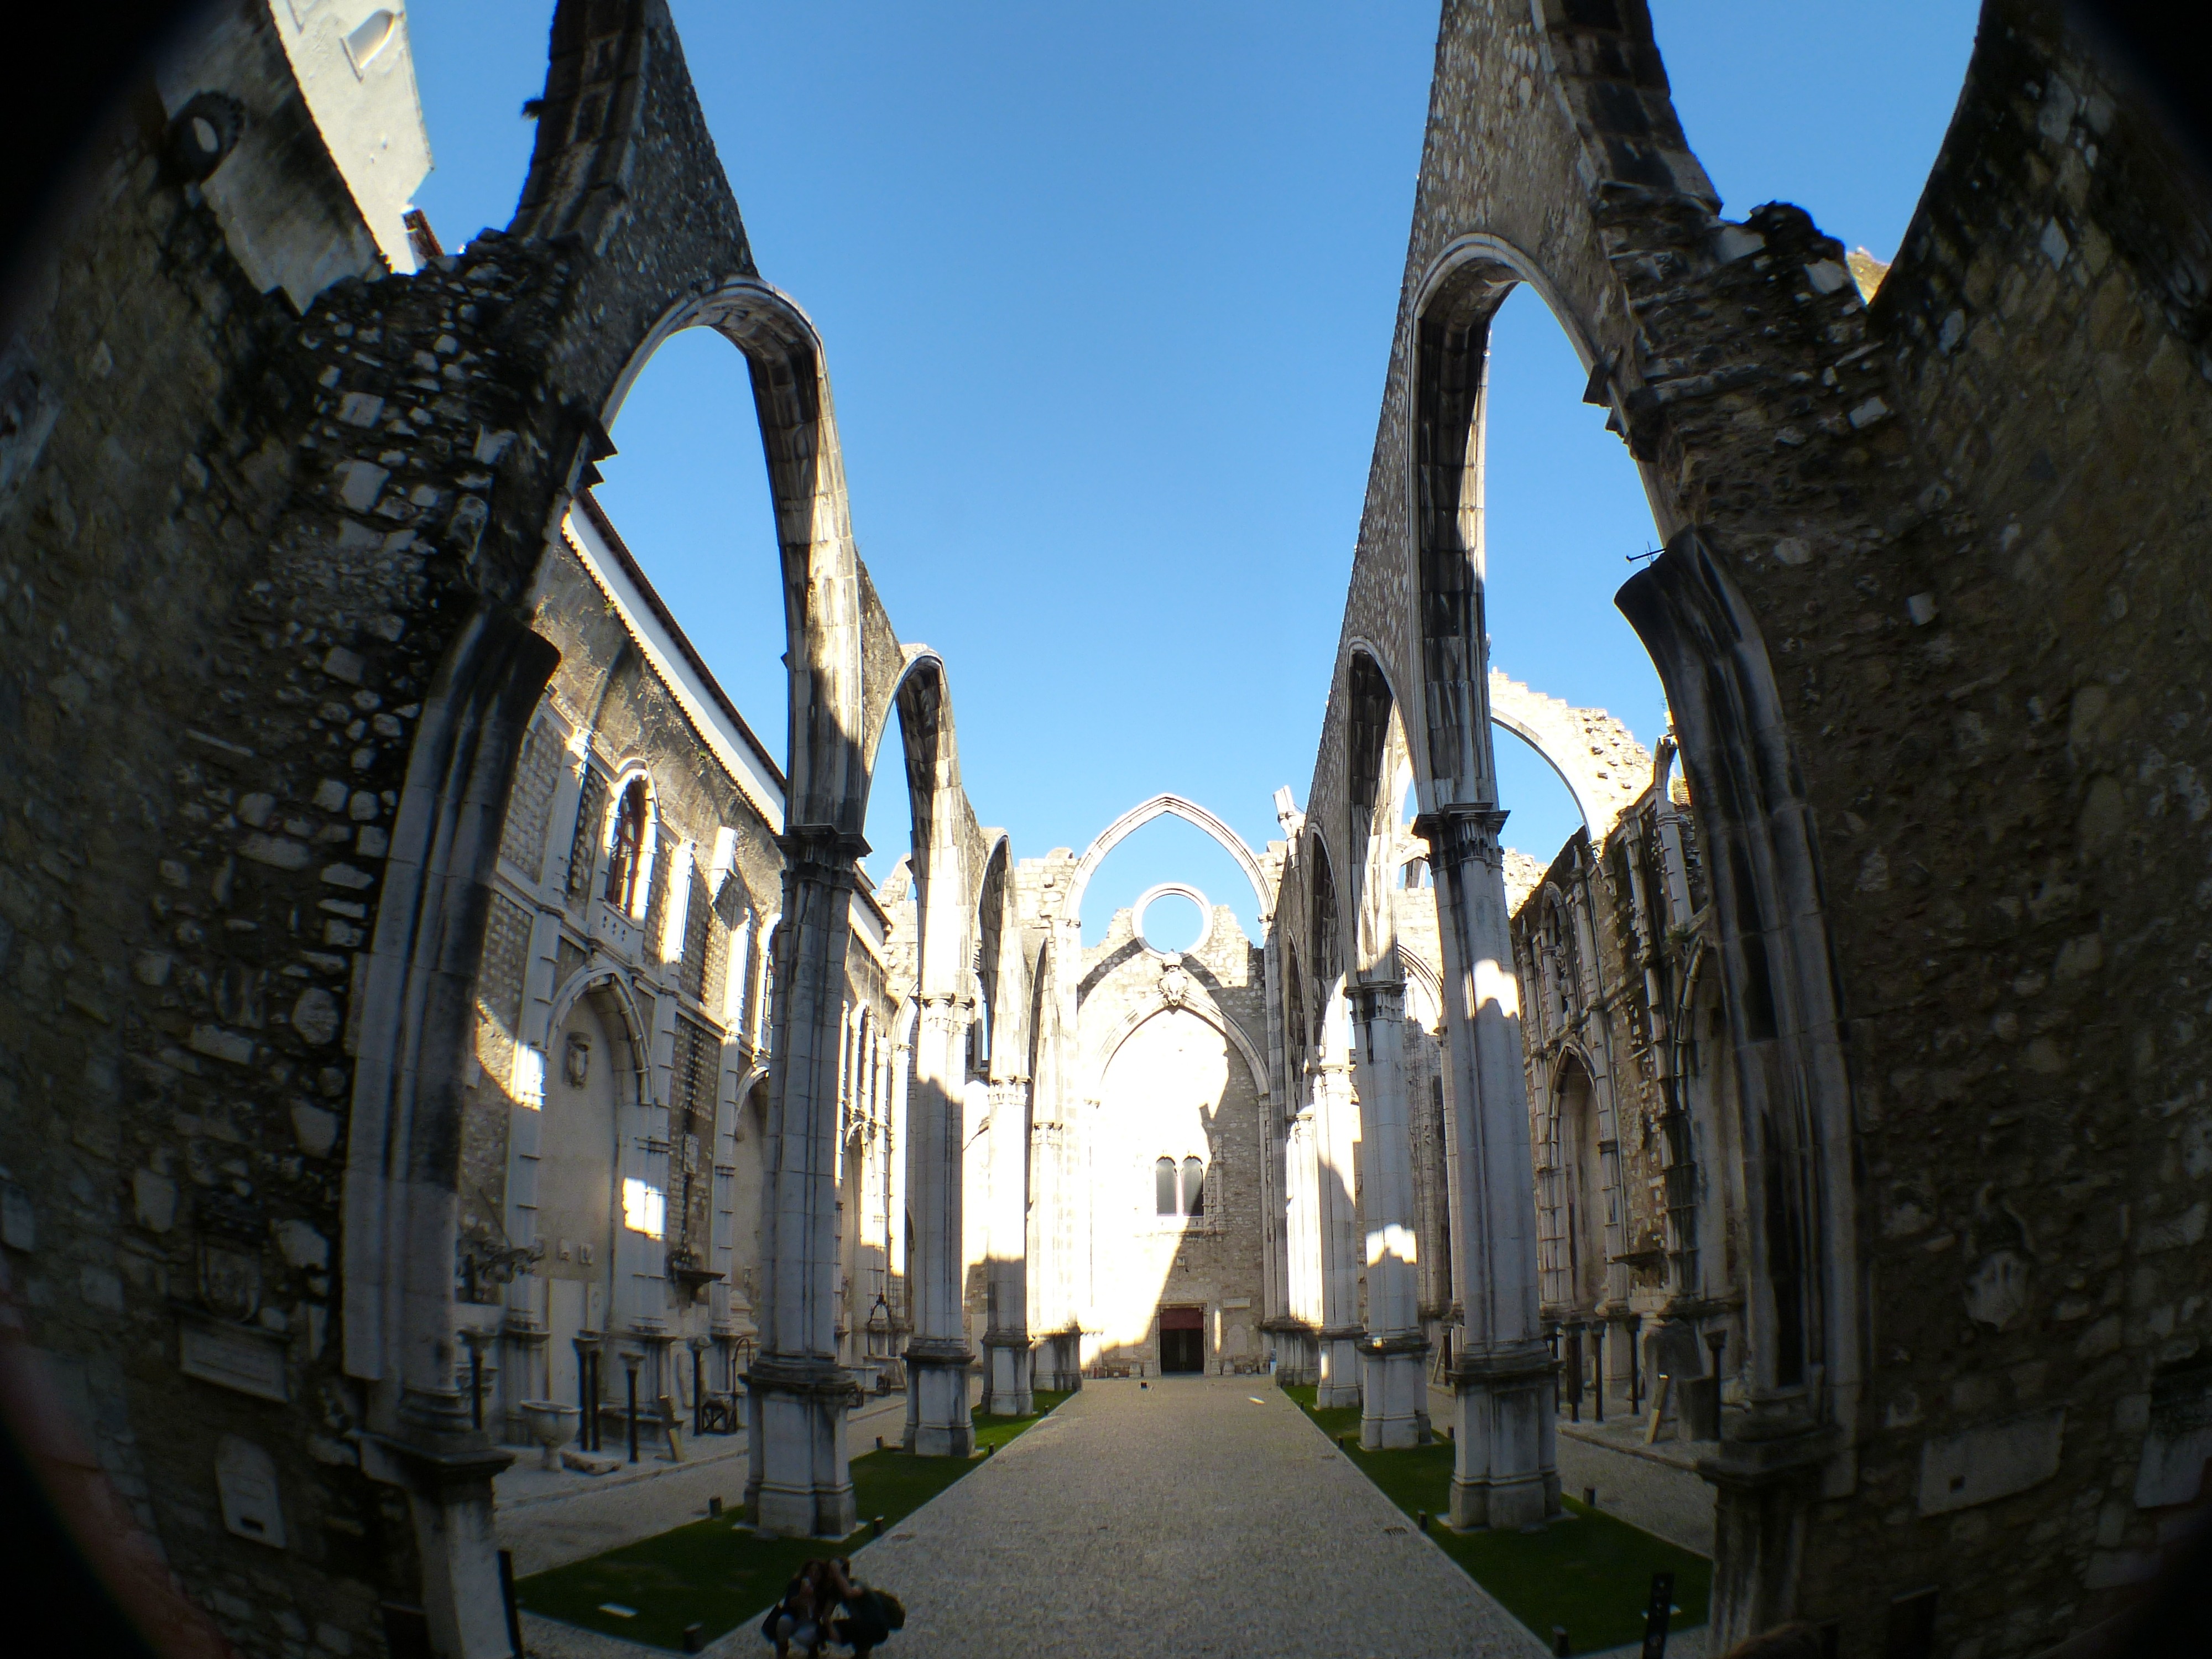
architecture, sky, town, building, arch, museum, landmark, blue, church, cathedral, ruin, tourism, gothic, place of worship, destroyed, monastery, marble, portugal, nave, abbey, basilica, earthquake, middle ages, lisbon, columnar, remains of a wall, gothic architecture, ancient history, former monastery, convento do carmo, carmelite order